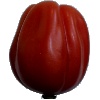
Label: tomato_heart